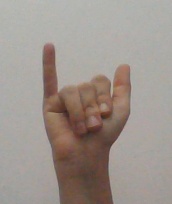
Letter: ya